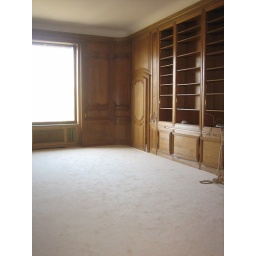
hang art on top of book shelves. remove doors beside and provide niches inside instead